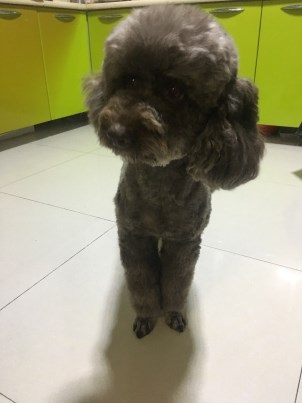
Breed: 2925-n000114-toy_poodle